Different from You and Me

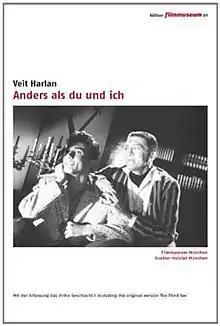
DVD cover with frame shot of Klaus Teichmann and Boris Winkler watching wrestlers

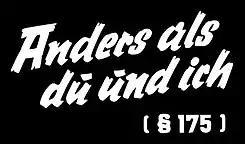
Film title of the West German release (censored version)

Different from You and Me (§175) is a 1957 feature film on the subject of homosexuality directed by Veit Harlan. The film was subject to censorship in Germany, and several scenes had to be altered before it could be released.